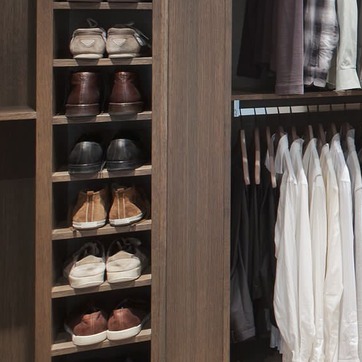
Material: wood